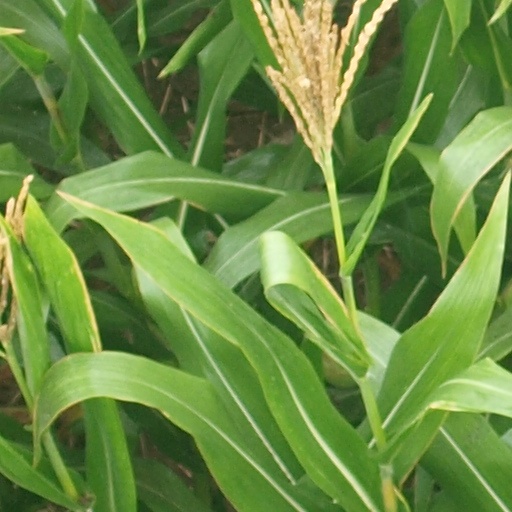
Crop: maize; corn